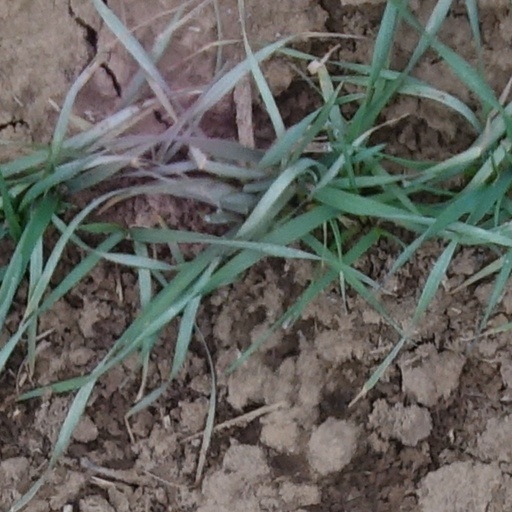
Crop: wheat